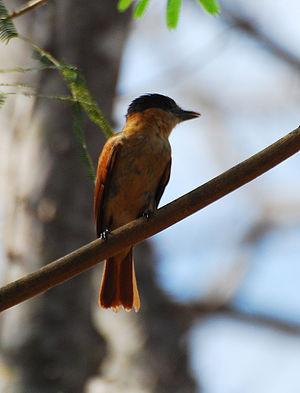
Ceci est une liste d'oiseaux repérés au Belize. Ce pays compte environ 450 îlots et petites îles situés dans la mer des Caraïbes auxquels s'ajoute la partie continentale coincée entre le sud du Mexique et l'est du Guatemala. On y compte 597 espèces d'oiseaux dont 8 sont globalement menacées et 4 ont été introduites par l'Homme. Cette liste suit les conventions reprises dans l'ouvrage de James F. Clements « La liste de contrôle des oiseaux du monde », 6ᵉ édition. Les espèces introduites et rares sont comptabilisées dans le total des espèces présentes au Belize.